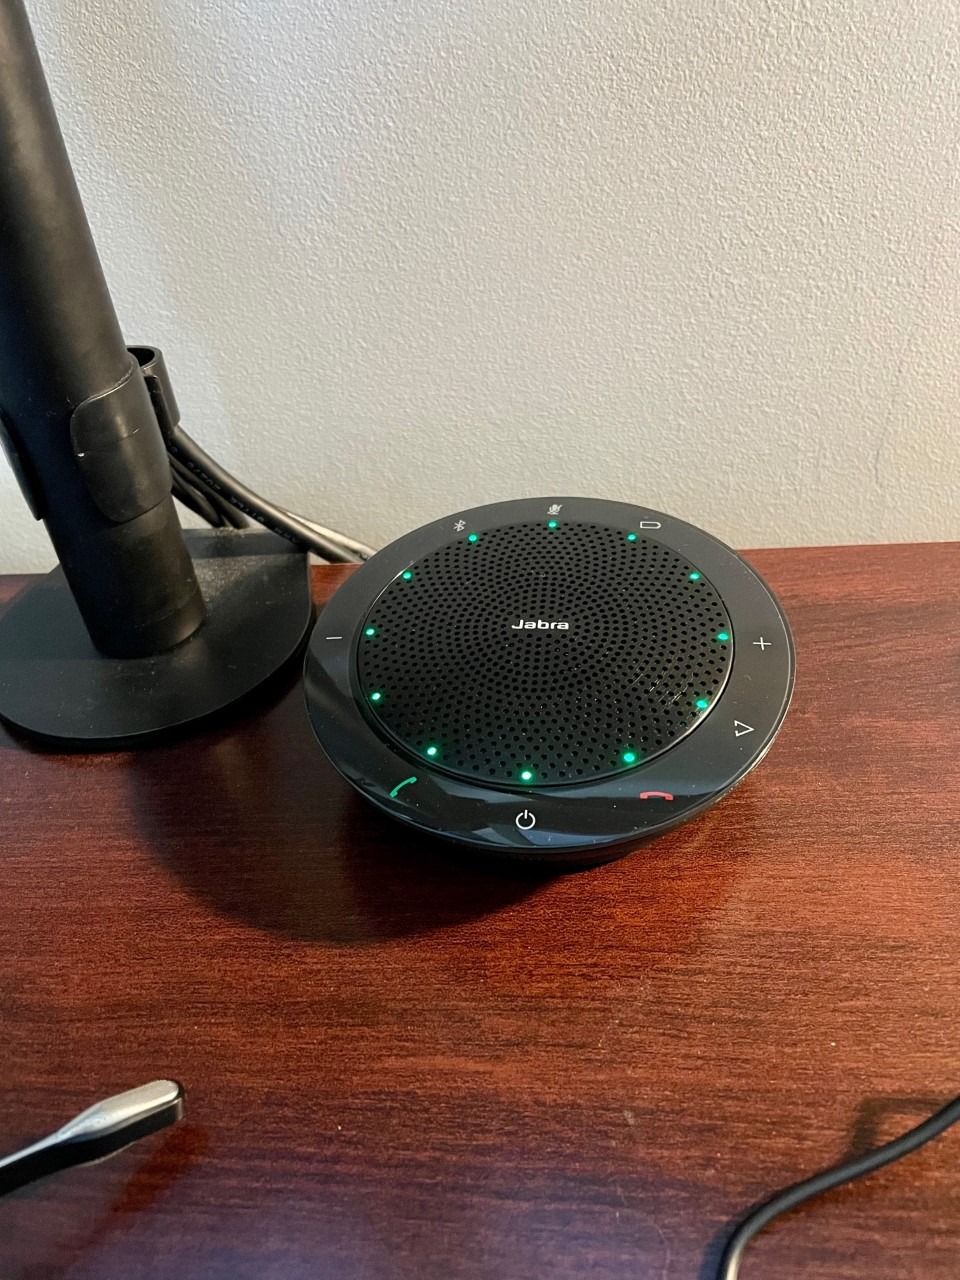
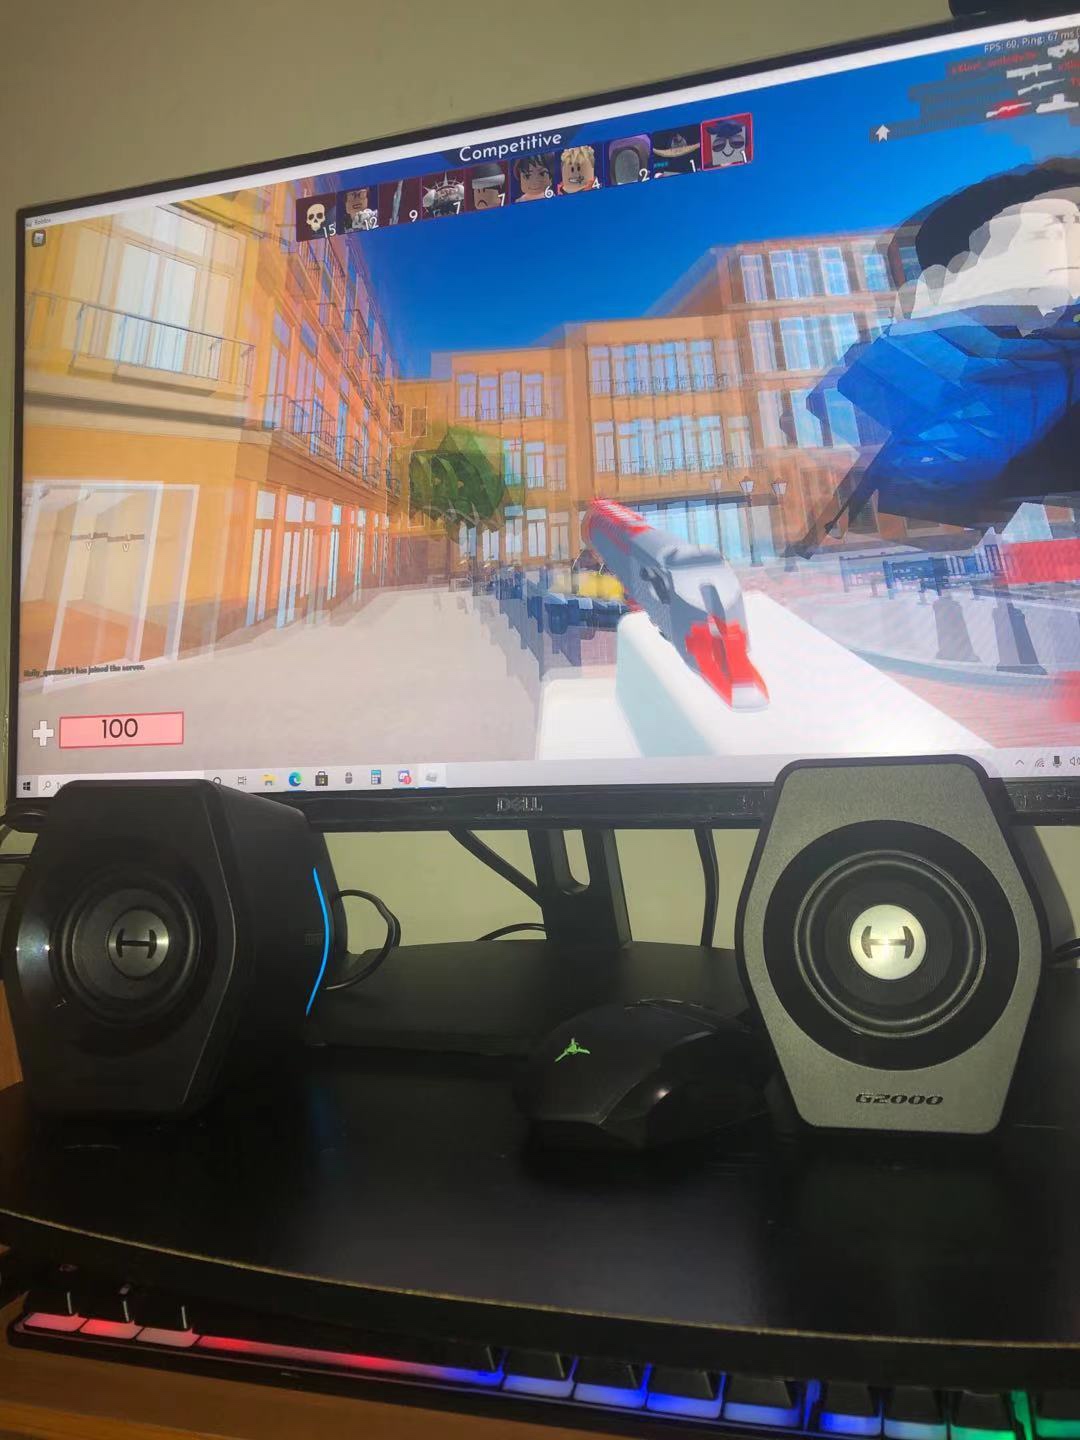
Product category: speaker
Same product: no